Mathematical Treatise in Nine Sections

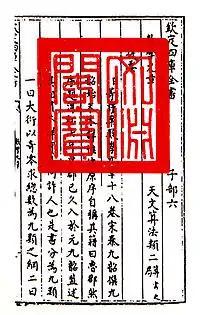
Mathematical Treatise in Nine Sections in the Complete Library of the Four Treasuries

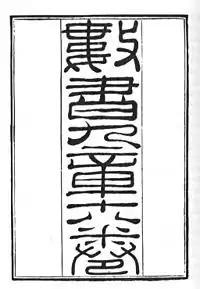
1842 wood block printed Shu Shu Jiu Zhang

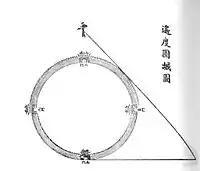
surveying a round city from afar. Shu Shu Jiu Zhang

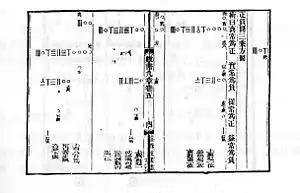
Qin Jiushao solved third order equation with rod calculus

The Mathematical Treatise in Nine Sections is a mathematical text written by Chinese Southern Song dynasty mathematician Qin Jiushao in the year 1247. The mathematical text has a wide range of topics and is taken from all aspects of the society of that time, including agriculture, astronomy, water conservancy, urban layout, construction engineering, surveying, taxation, armament, military and so on.